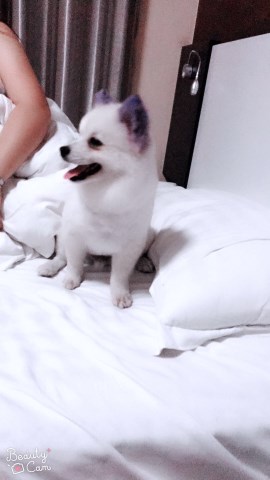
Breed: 1936-n000005-Pomeranian